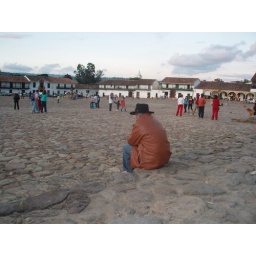
Man in cowboy hat sitting in the giant Villa de Leyva plaza